French knickers

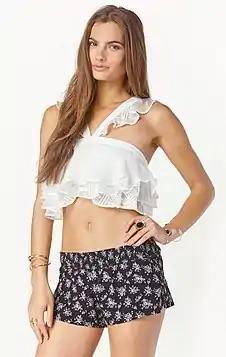
A woman wearing French knickers and a frilly white crop top

French knickers (also known as tap pants in the United States) are a type of women's underwear or lingerie. The term is predominantly used in the United Kingdom and Australia to describe loose-fitting underpants resembling shorts. French knickers sit at the hips, covering the upper thigh and fully concealing the buttocks. They feature an 'open leg' design, meaning the leg openings are loose rather than elasticated, allowing for a more comfortable fit. The straight-cut cuffs may be plain or adorned with decorative trimming, and the fabric is often bias-cut to improve drape and movement.